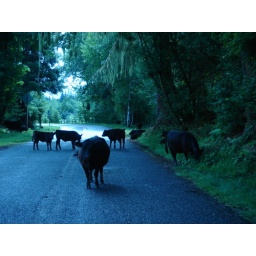
some cows just relaxing in the road